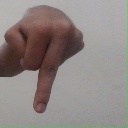
अक्षर: प